Photovoltaic power station

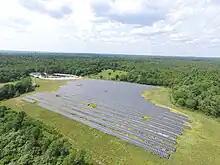
Solar arrays on a full landfill in Rehoboth, MA

A Solar landfill is a repurposed used landfill that is converted to a solar array solar farm.